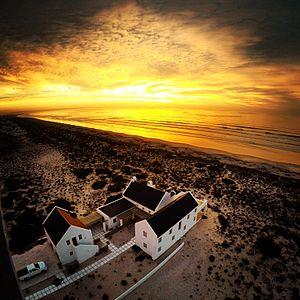
La Municipalité de Bergrivier est une municipalité locale du district municipal de West Coast dans la province du Cap-Occidental en Afrique du Sud. Le siège de la municipalité est situé dans la ville de Piketberg.